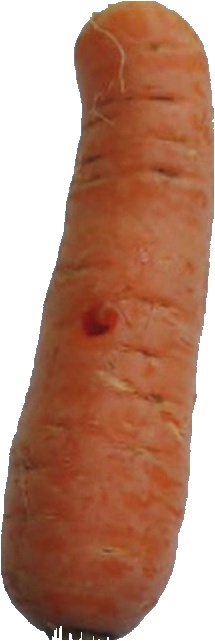
Label: carrot_1